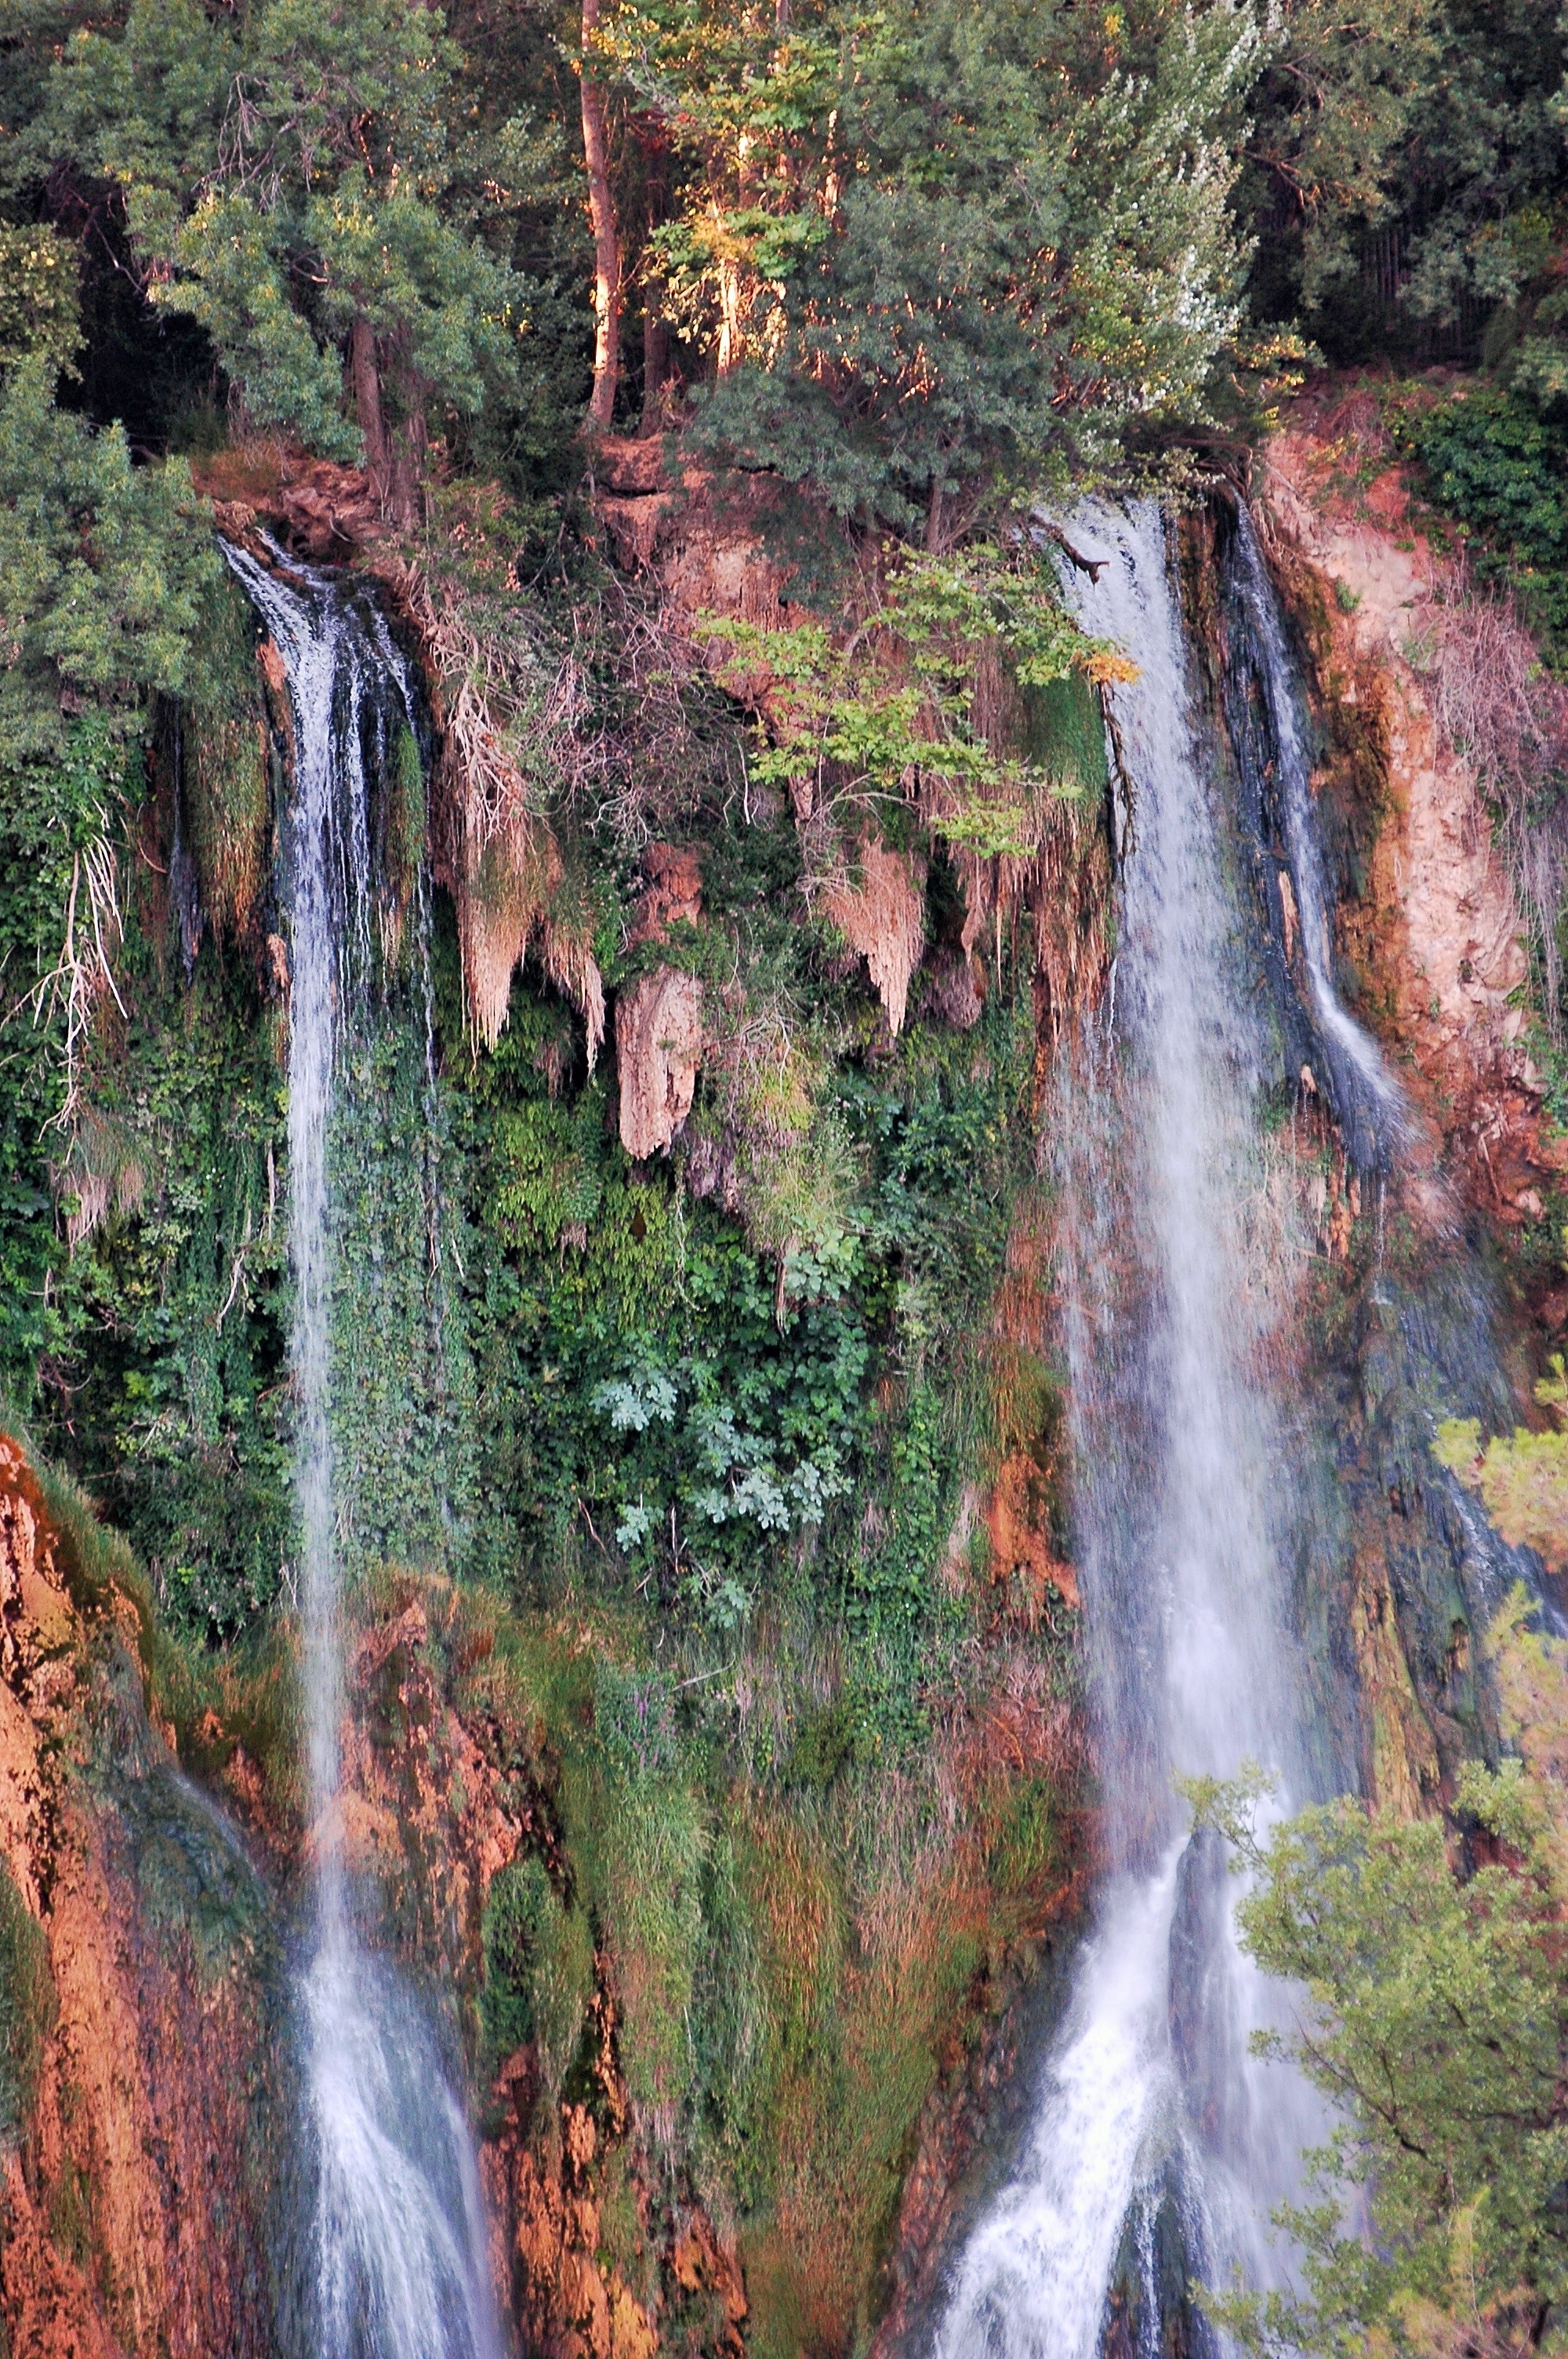
landscape, tree, water, nature, forest, waterfall, mountain, river, formation, stream, green, cascade, autumn, body of water, current, rocks, relaxation, rainforest, wasserfall, torrent, water feature, watercourse, water courses